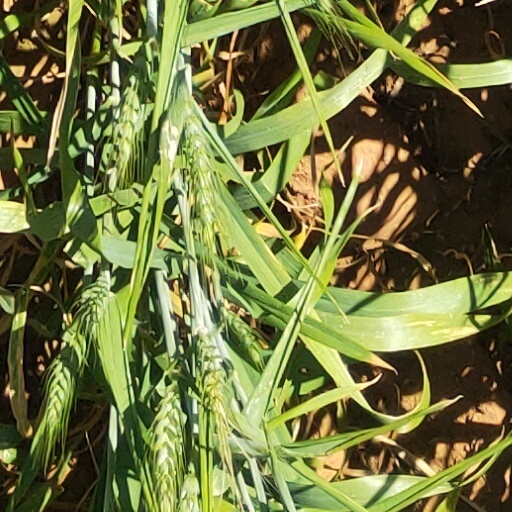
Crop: wheat